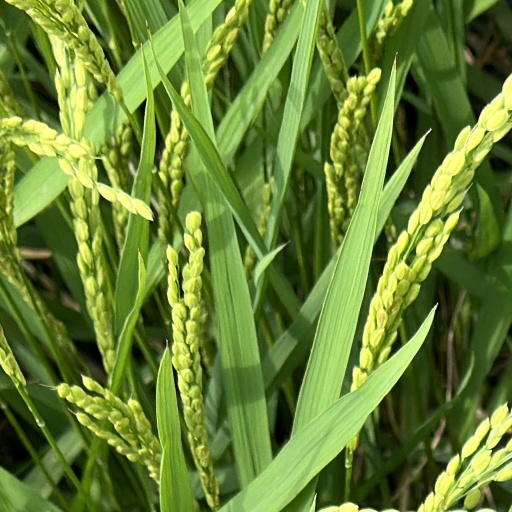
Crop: rice